Village East by Angelika

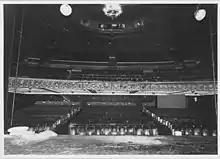
Interior of the Jaffe Art Theater in 1985 prior to renovations

By September 1977, the Jaffe Art Theatre was known as the Entermedia Theater. The theater reopened the next month with "The Possessed", a dance special by Pearl Lang. Its operator Entermedia presented not only films but also dance, experimental legitimate shows, and other events. Among the Entermedia's early shows was the musical "The Best Little Whorehouse in Texas", which opened in 1978 and subsequently transferred to Broadway, as well as the musical "God Bless You, Mr. Rosewater" in 1979. The theater also hosted events such as an independent film festival, a jazz showcase, and a samurai film festival. The musical "Joseph and the Amazing Technicolor Dreamcoat", which later transferred to Broadway, opened at the Entermedia in 1981 and was so successful that its audience was allowed to use all the seats. Other popular shows at the theater were the 1982 play "Lennon" and the 1983 musical "Taking My Turn". The Jaffe Art Theatre was added to the National Register of Historic Places on September 19, 1985. The New York City Landmarks Preservation Commission also considered protecting the theater as a landmark in 1985 and 1986 but did not make a decision.